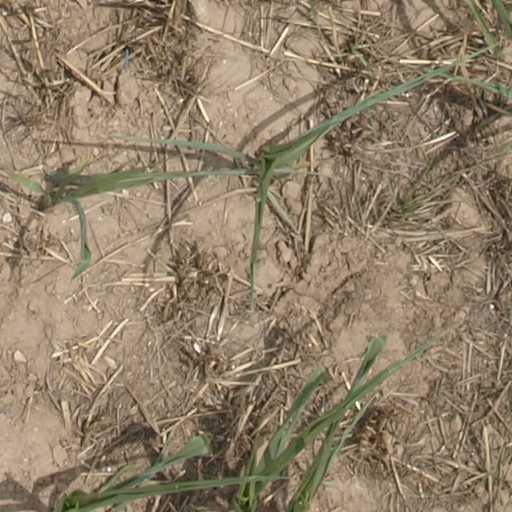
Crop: maize; corn